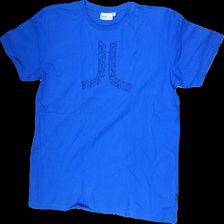
View: front
Type: T-shirt
Category: Men
Brand: Not in the list
Brand text on label: Wesc
Colors: Blue
Material: 100% Cott
Pattern: Logo print
Cut: Regular
Size: XL
Season: All
Price range: 50-100
Recommended usage: Reuse